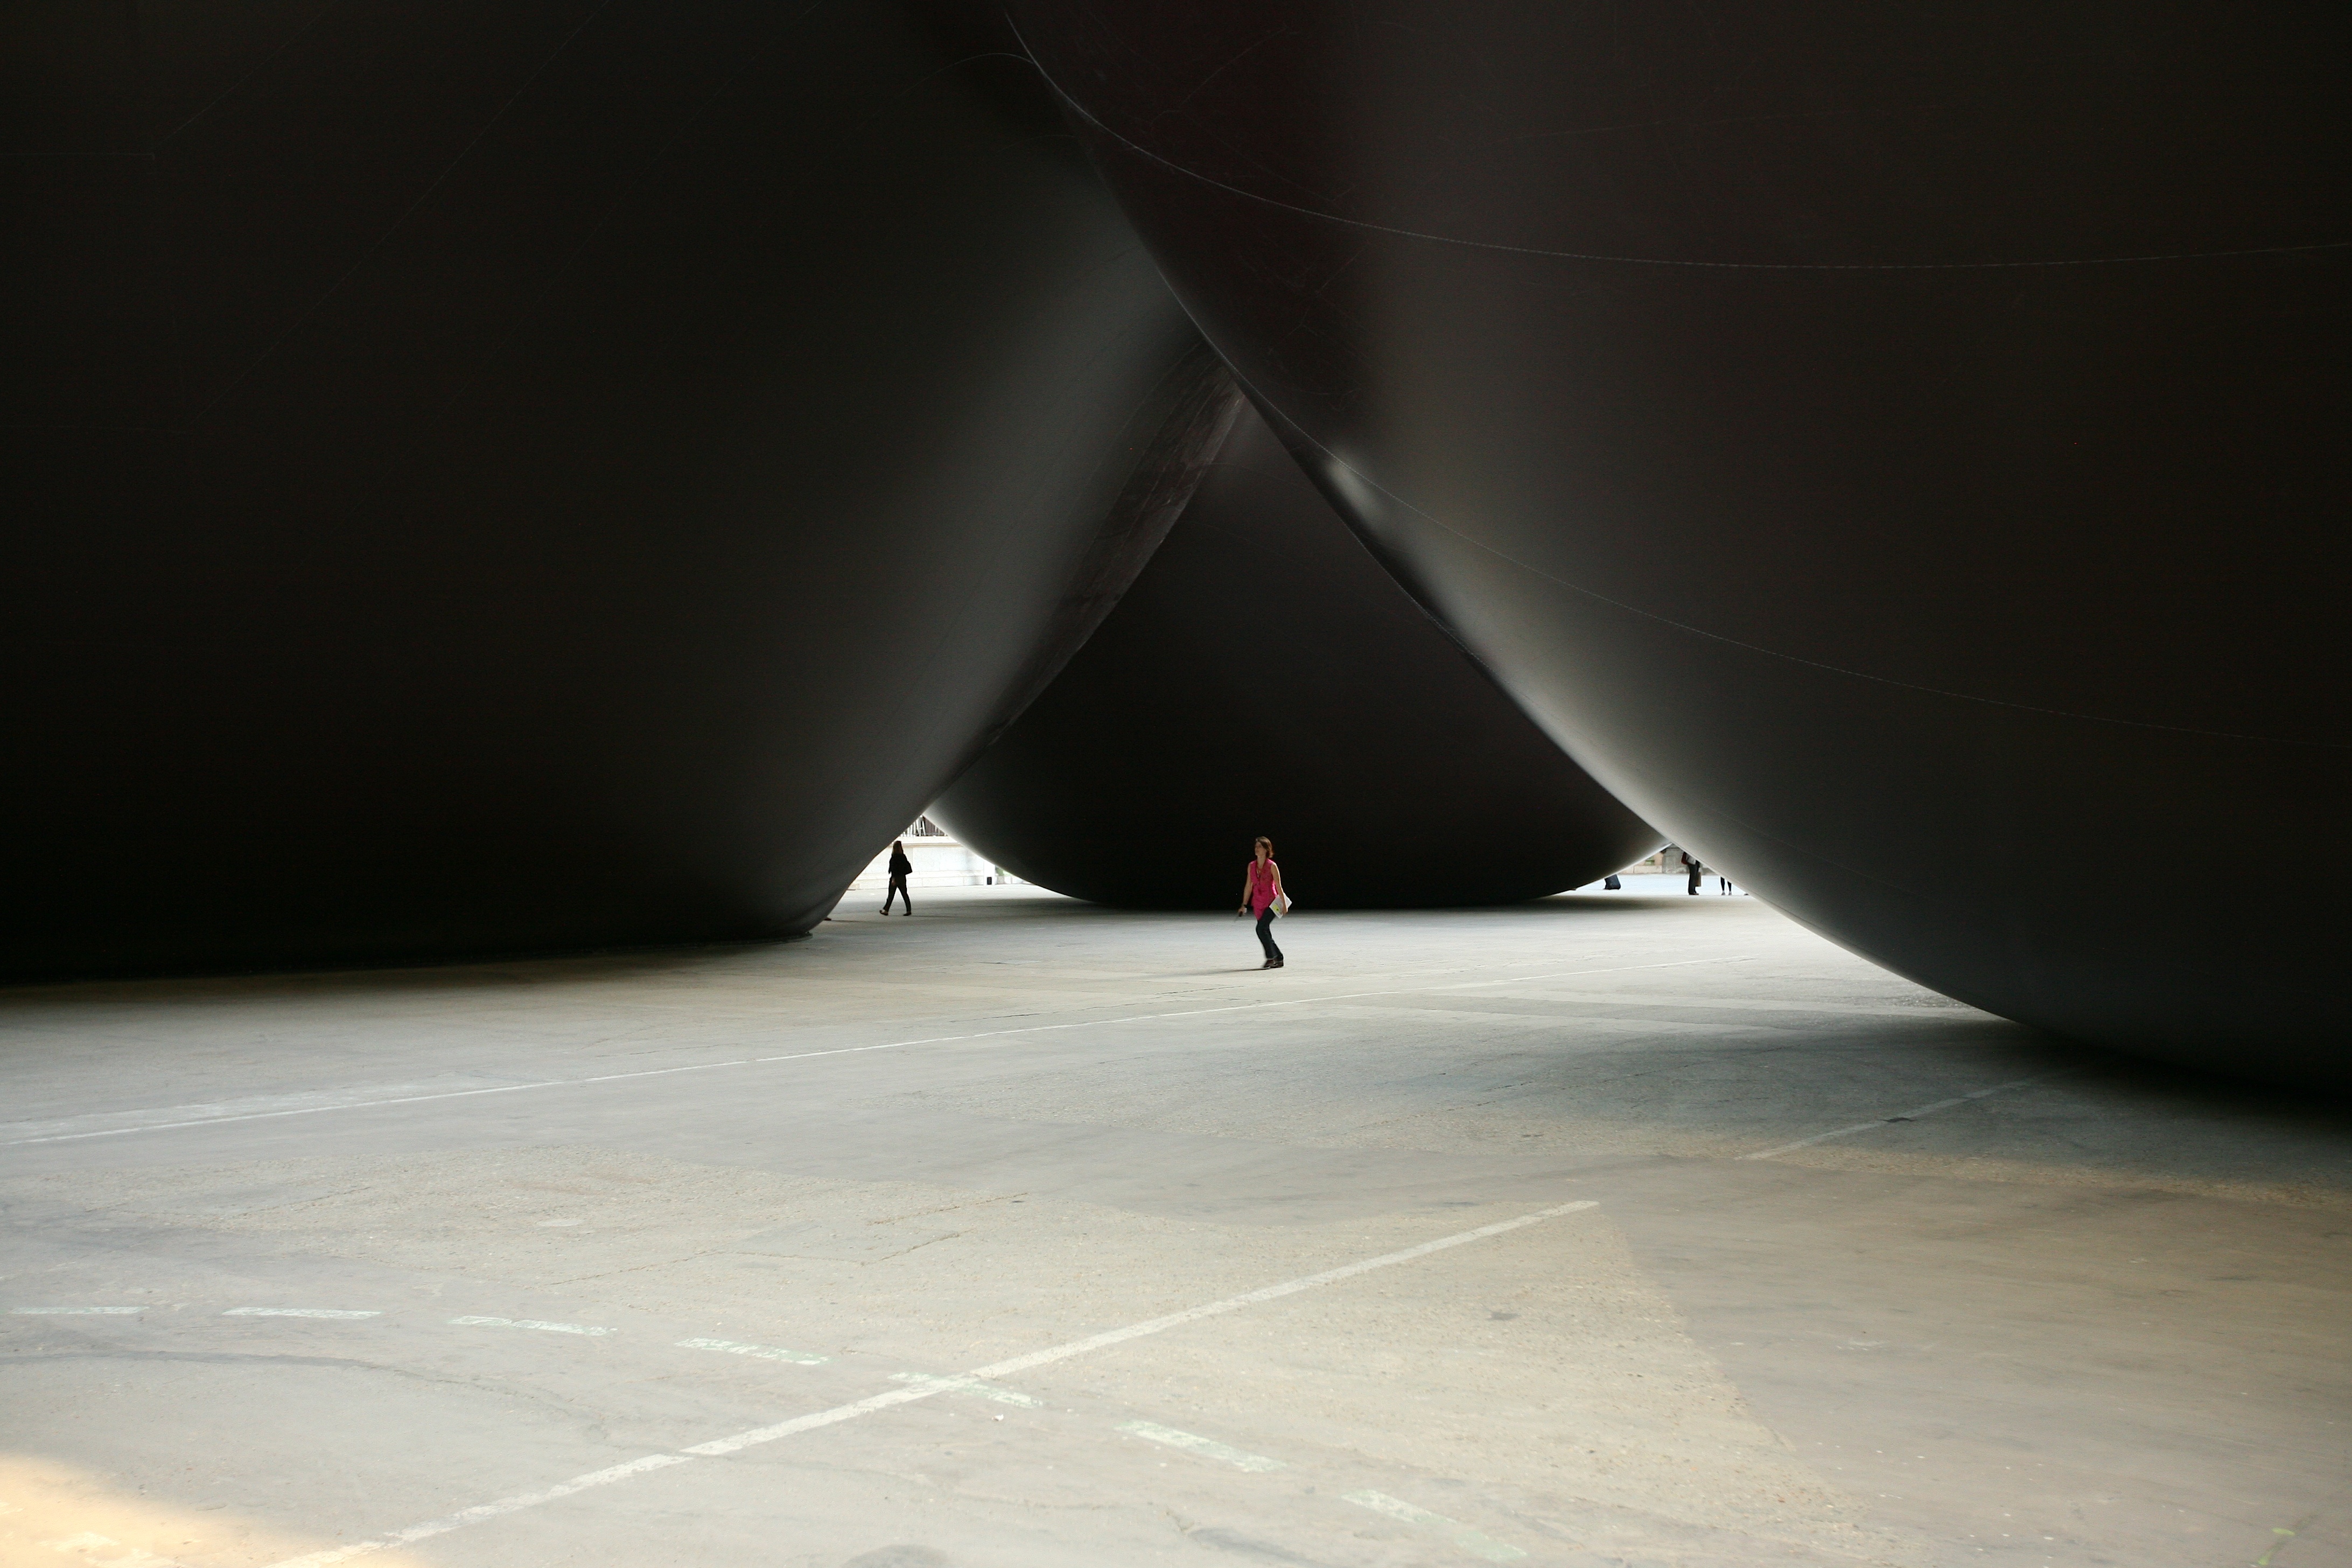
wing, light, night, sunlight, paris, tunnel, line, reflection, shadow, darkness, artwork, sculpture, art, exposition, exhibition, shape, anishkapoor, contemporaryart, leviathan, grandpalais, monumenta, atmosphere of earth